Mercy Falls (novel)

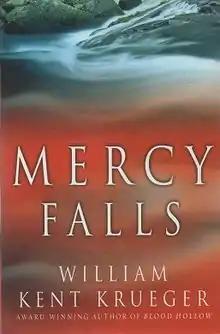
First edition

Mercy Falls is a book written by William Kent Krueger and published by Atria Books in August 2005, which later went on to win the Anthony Award for Best Novel in 2006.